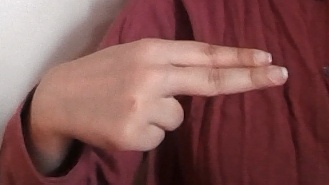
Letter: ain